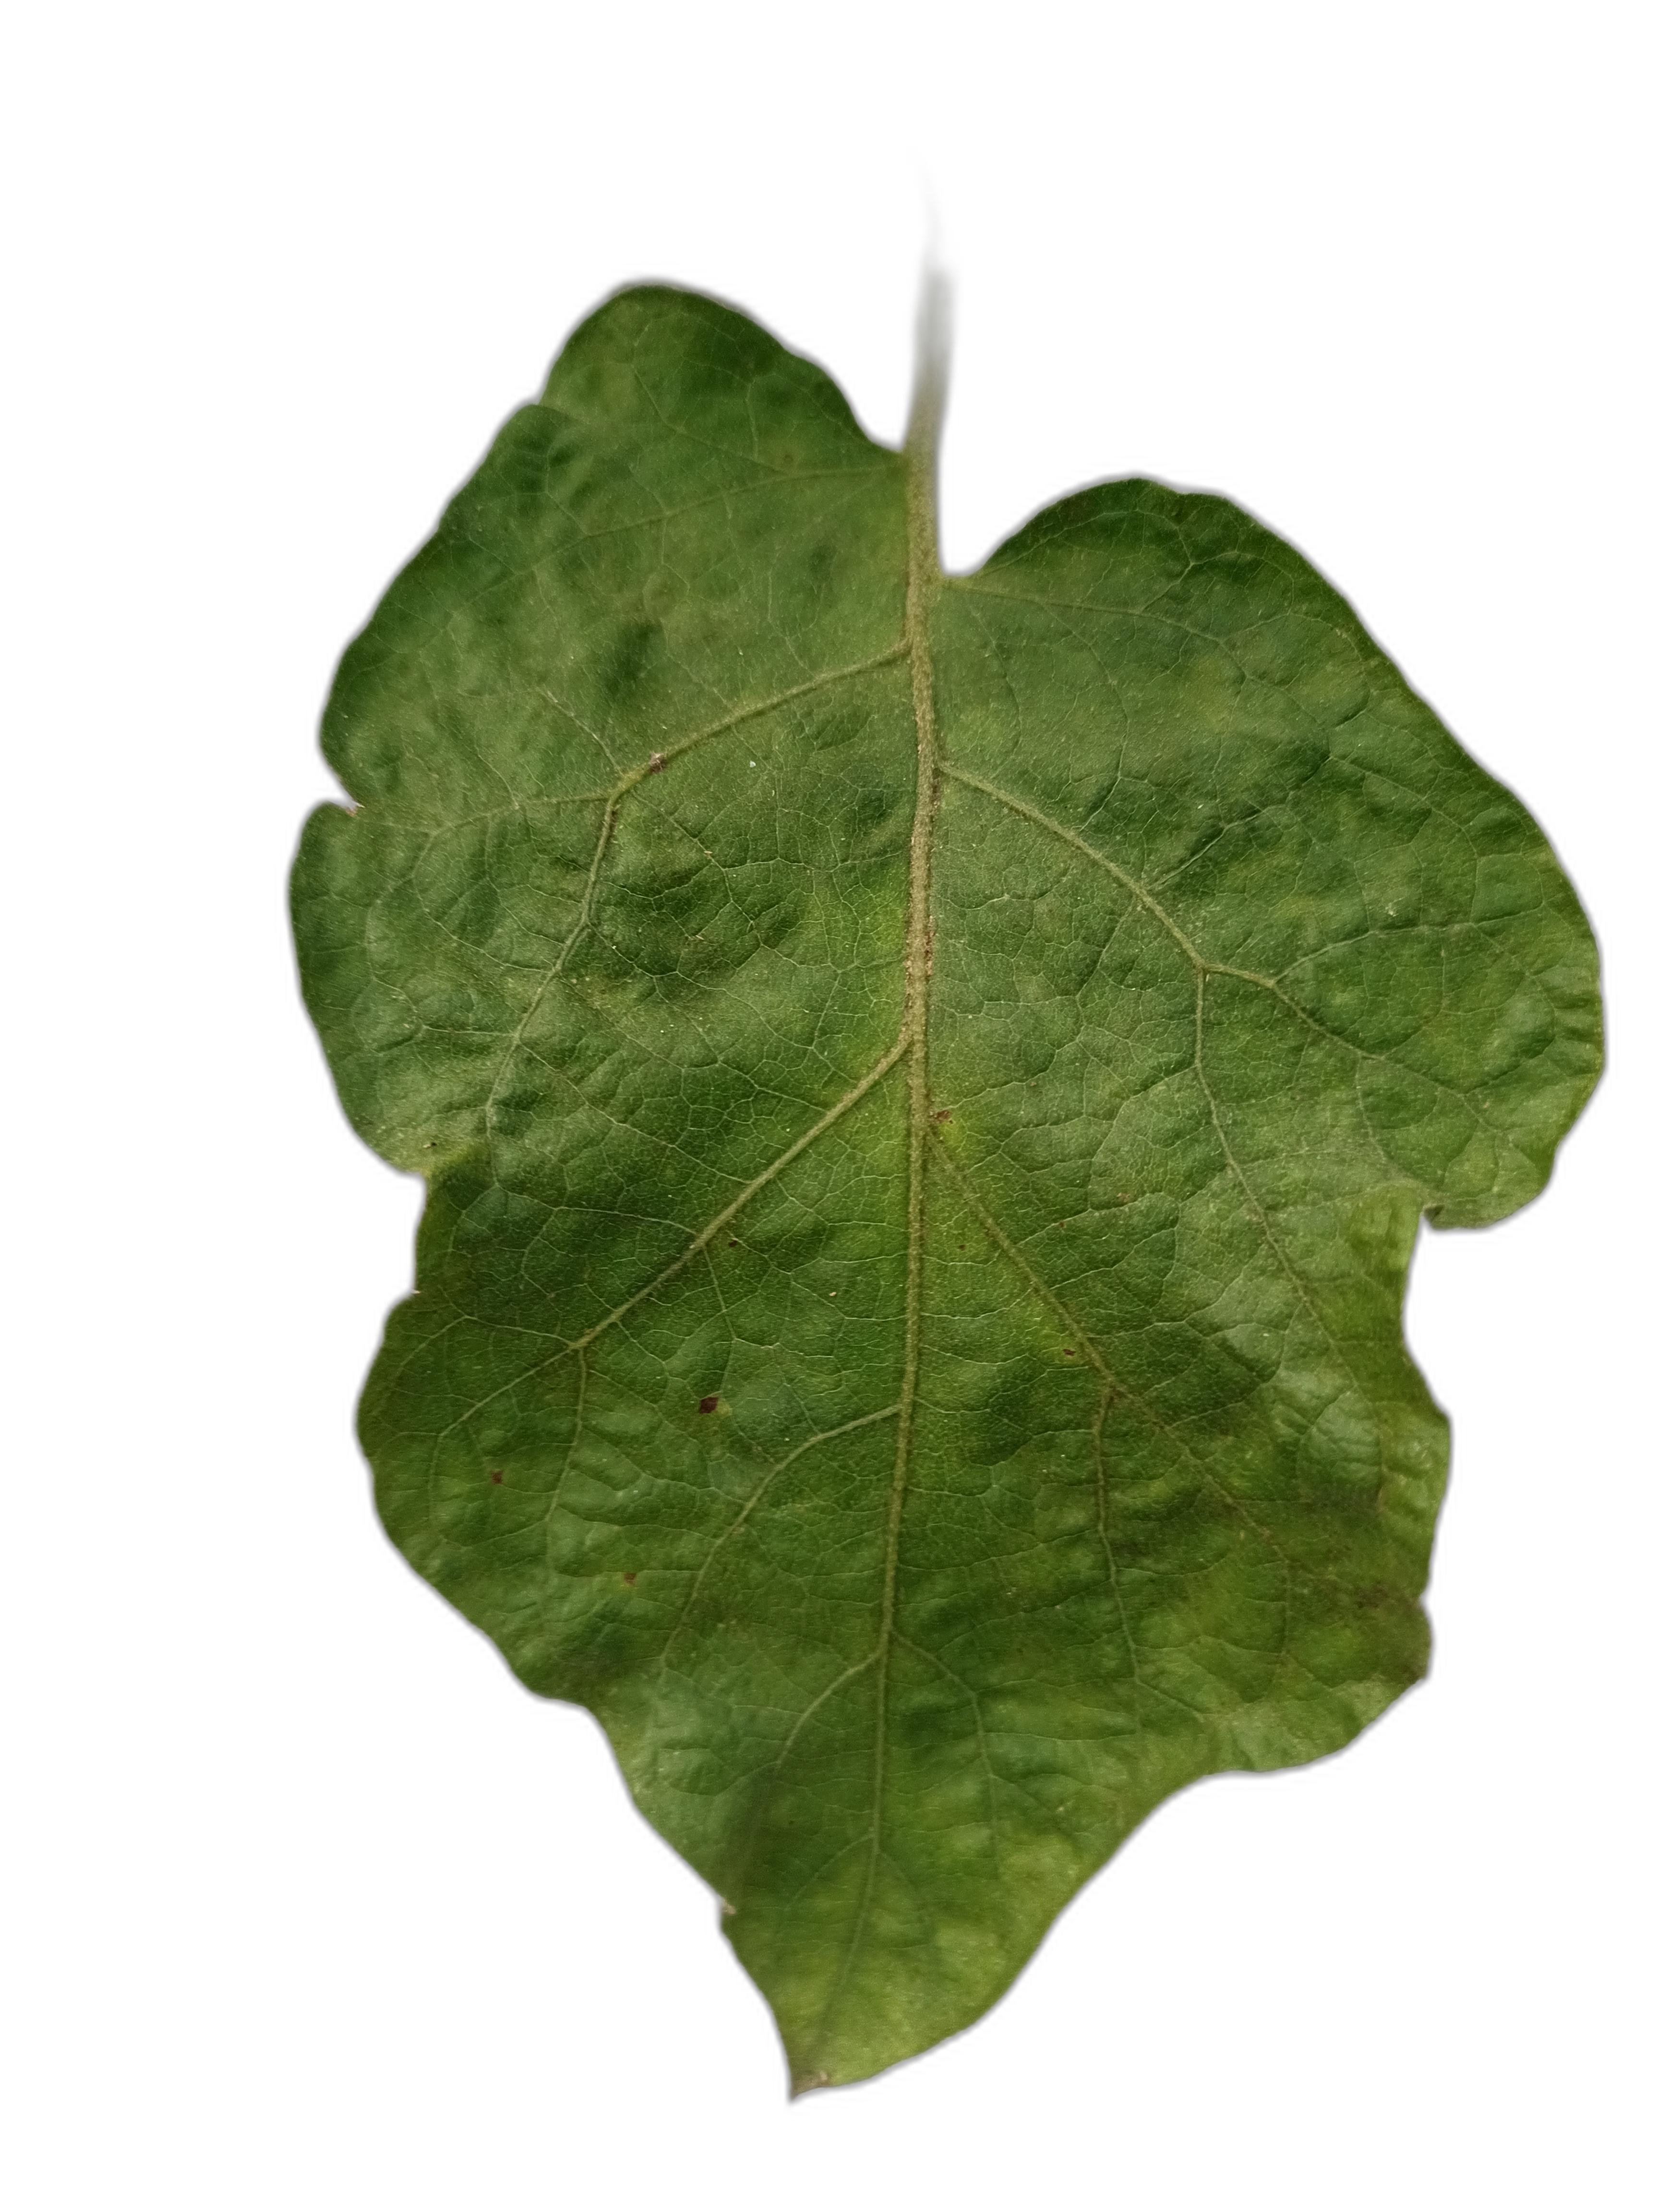
Label: Mosaic Virus Disease